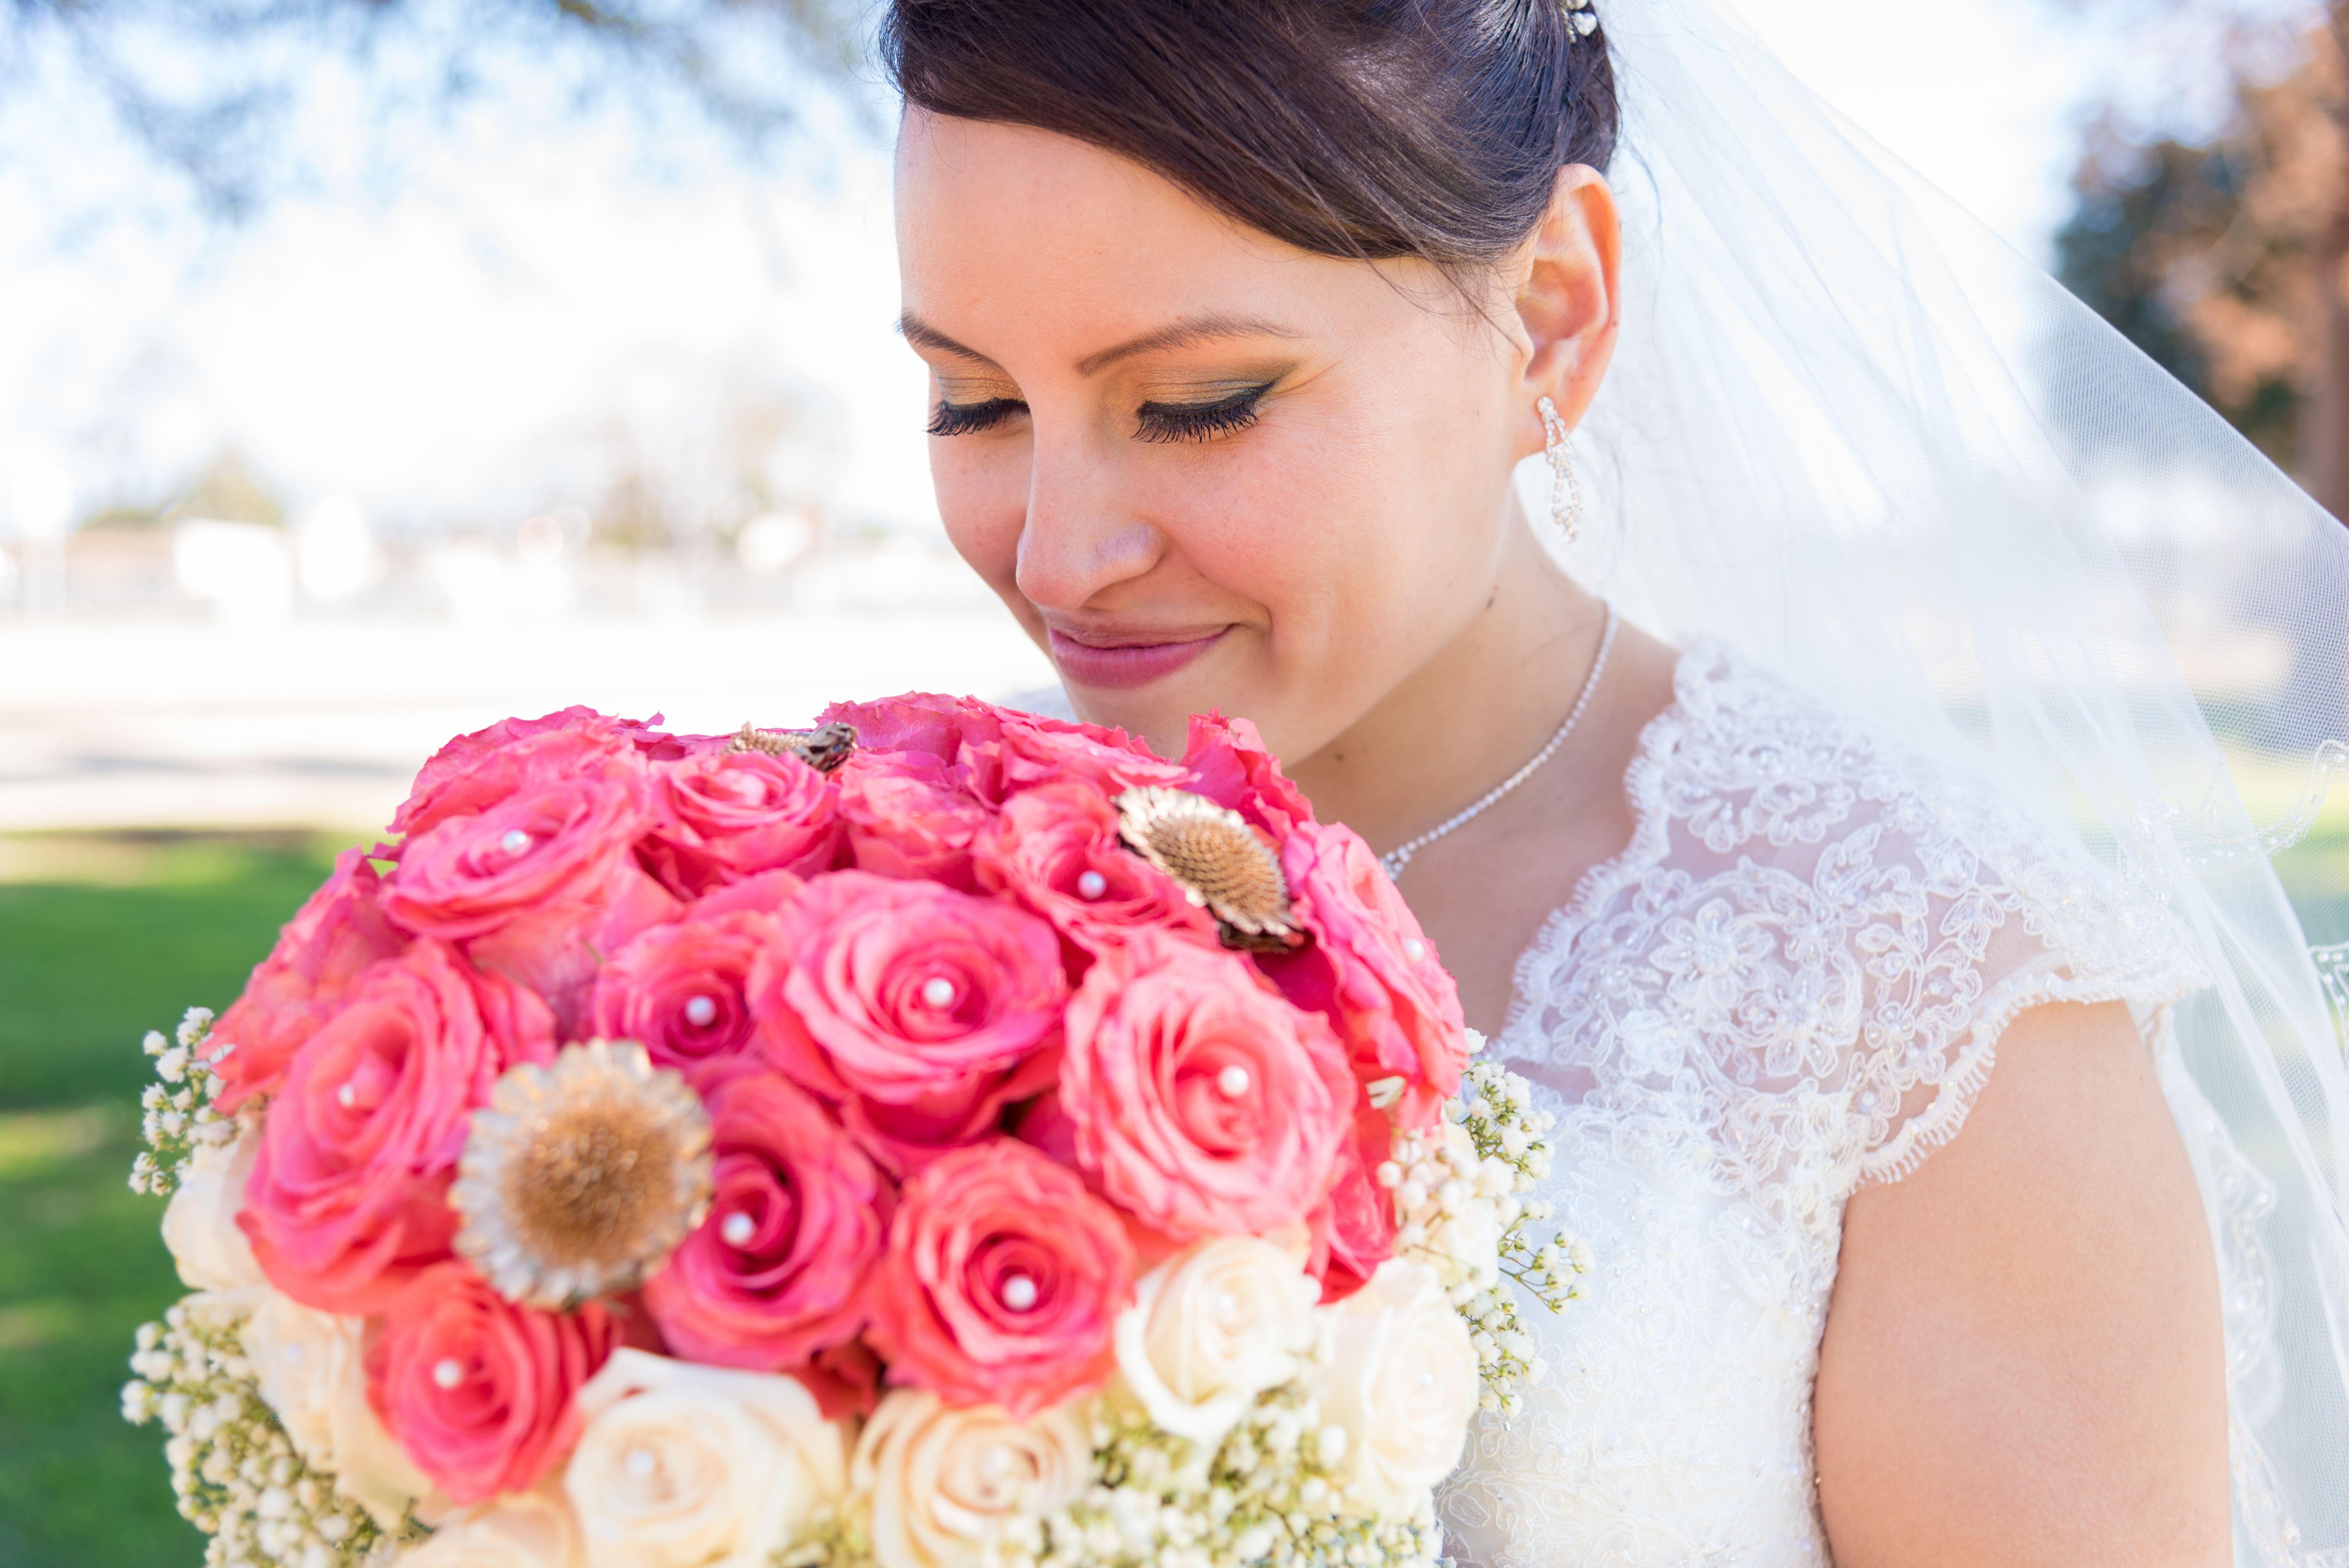
man, people, girl, woman, white, photography, flower, petal, summer, male, female, celebration, love, bouquet, portrait, young, kiss, couple, romance, romantic, two, together, pink, lifestyle, wedding, bride, groom, married, marriage, smiling, engagement, flowers, outdoors, family, ceremony, dress, happy, happiness, relationship, floristry, gown, adult, veil, quinceanera, flower bouquet, embracing, floral design, flower arranging